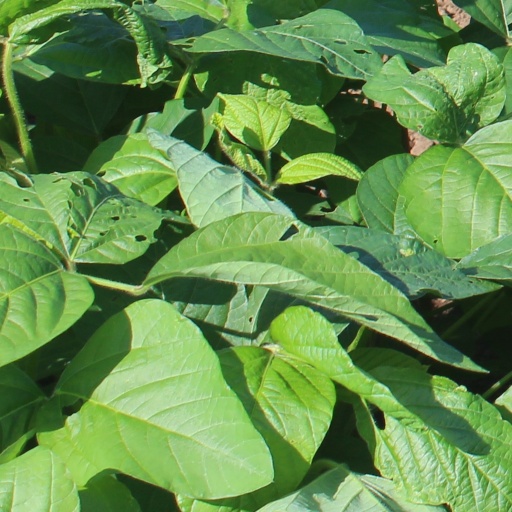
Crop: soybean